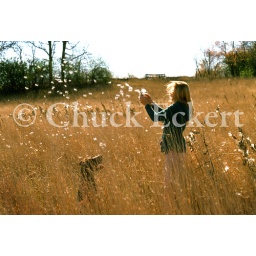
Girl releasing milk pod seeds in an Illinois field as her dog looks on.